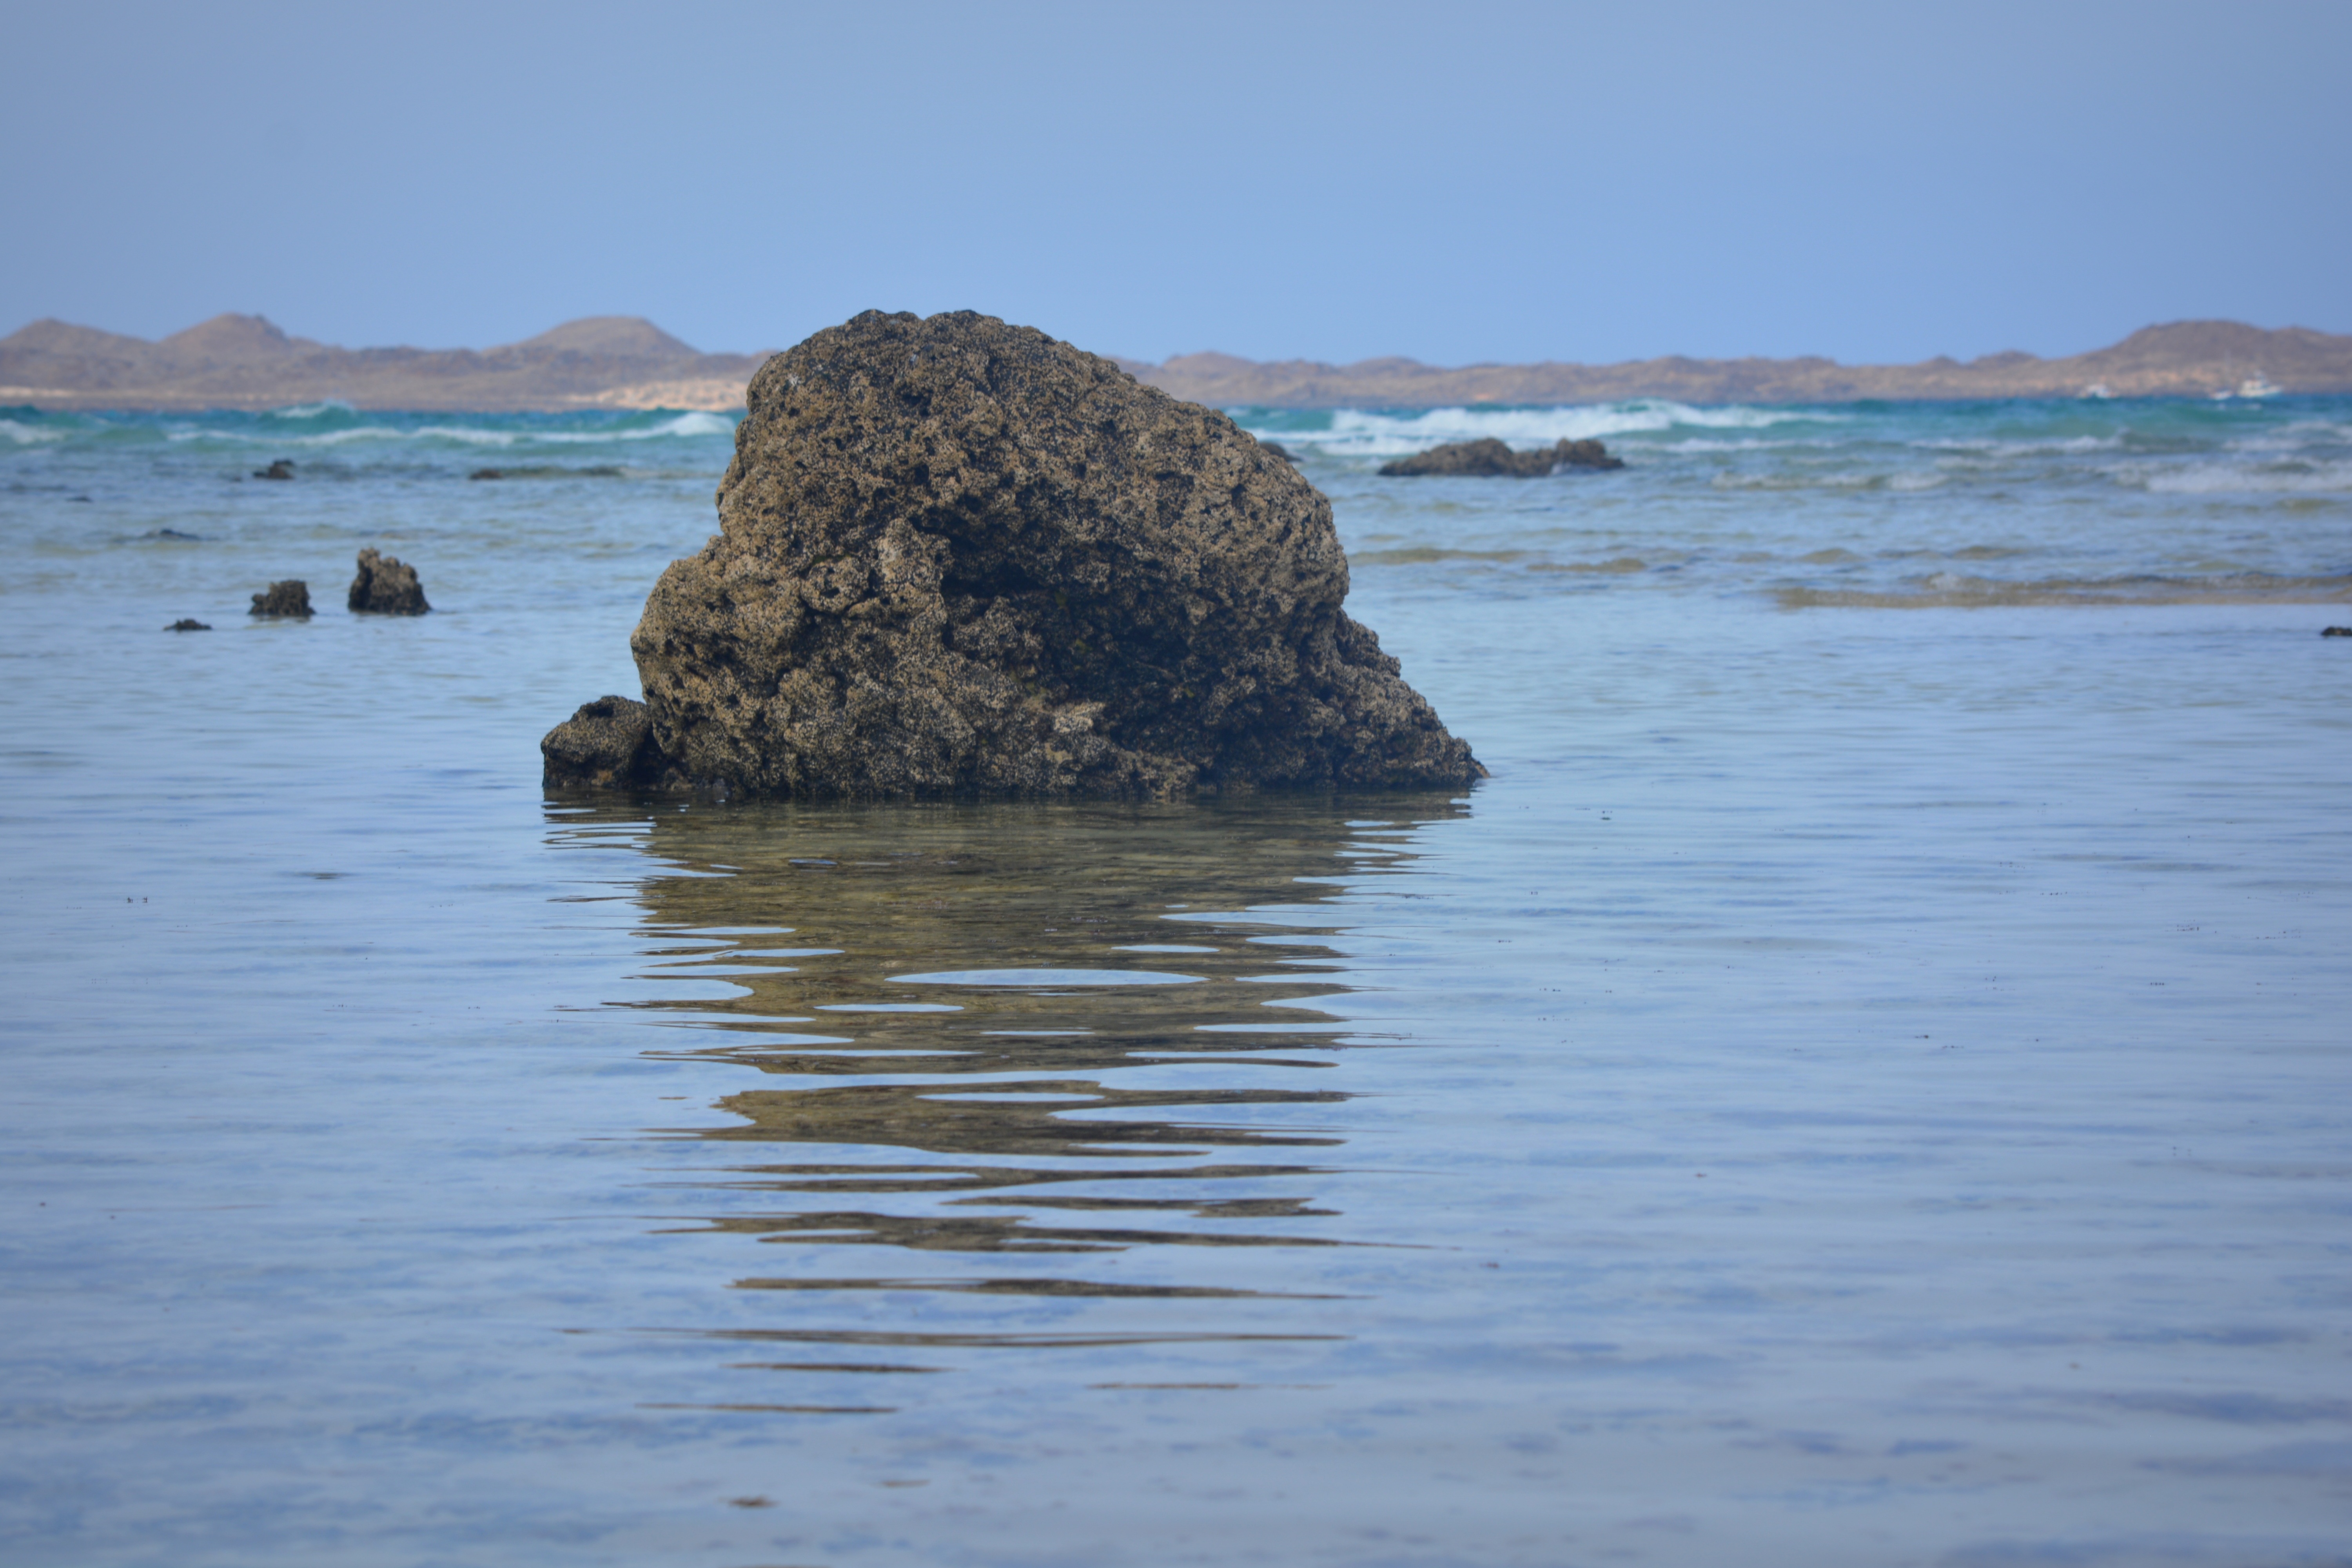
beach, landscape, sea, coast, water, nature, sand, rock, ocean, horizon, shore, wave, cliff, cove, reflection, bay, blue, terrain, body of water, cape, islet, azure blue, wind wave